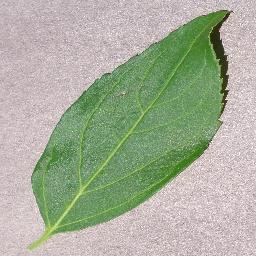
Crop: cherry
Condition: (including_sour)_healthy